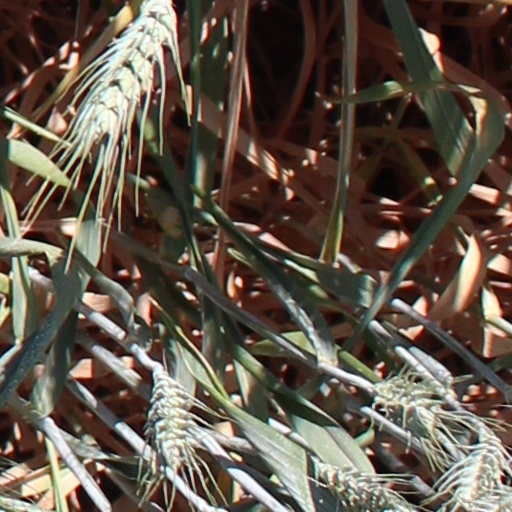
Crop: wheat